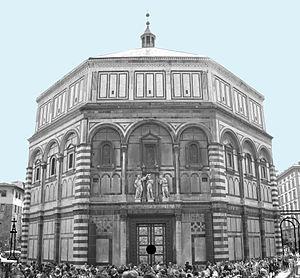
Chronologie des arts plastiques